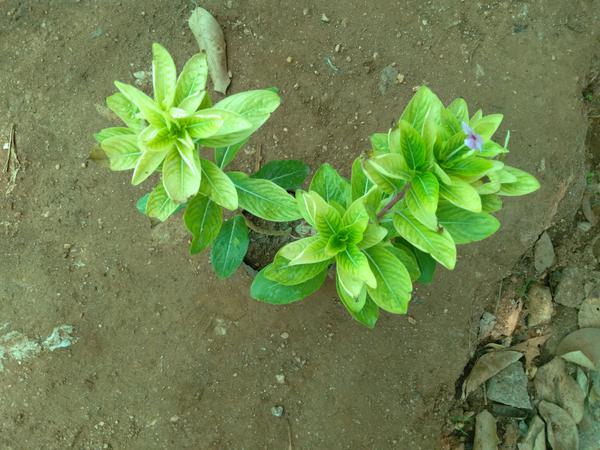
Plant: Nithyapushpa